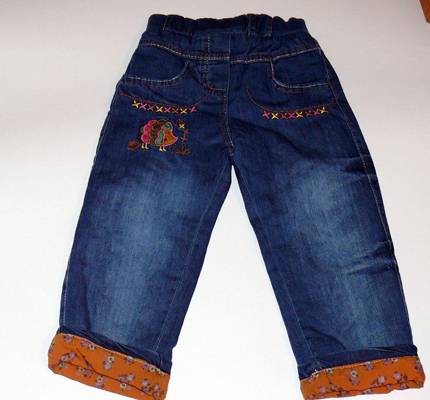
Waste category: clothes